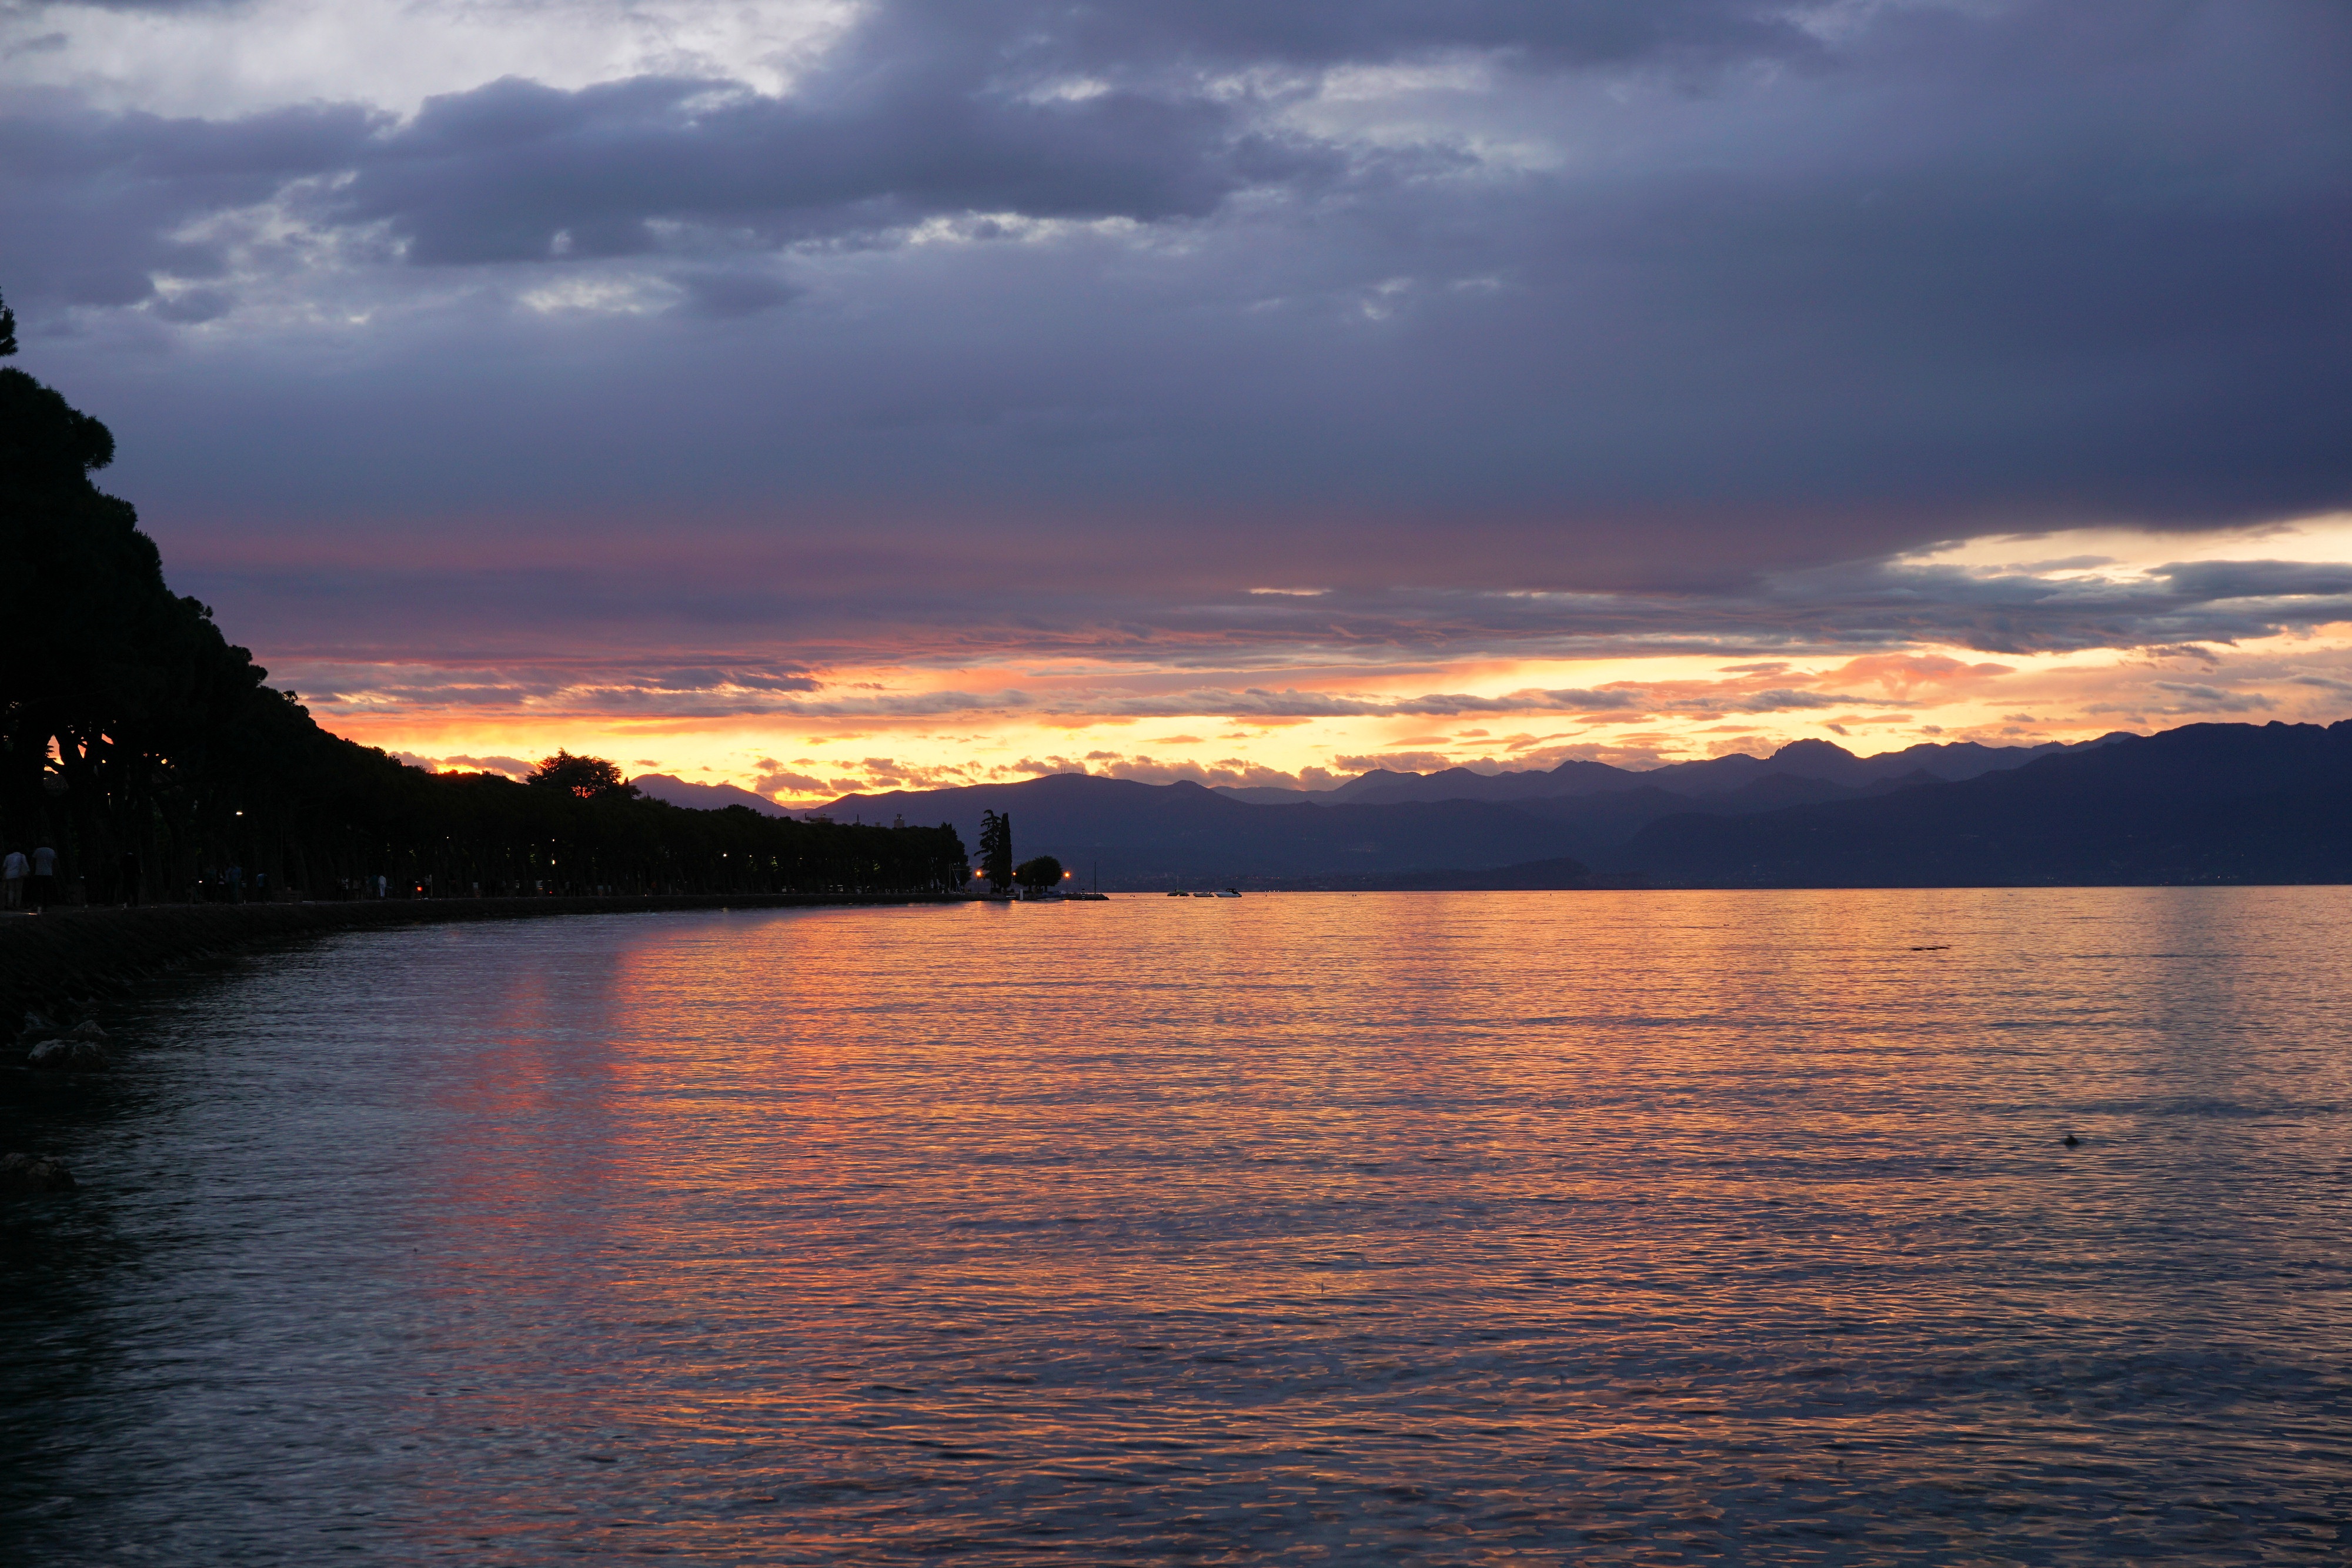
sea, coast, water, nature, ocean, horizon, cloud, sky, sunrise, sunset, morning, shore, lake, dawn, river, dusk, evening, green, reflection, holiday, bay, romantic, italy, leisure, body of water, lake view, garda, bank, loch, afterglow, lago di garda